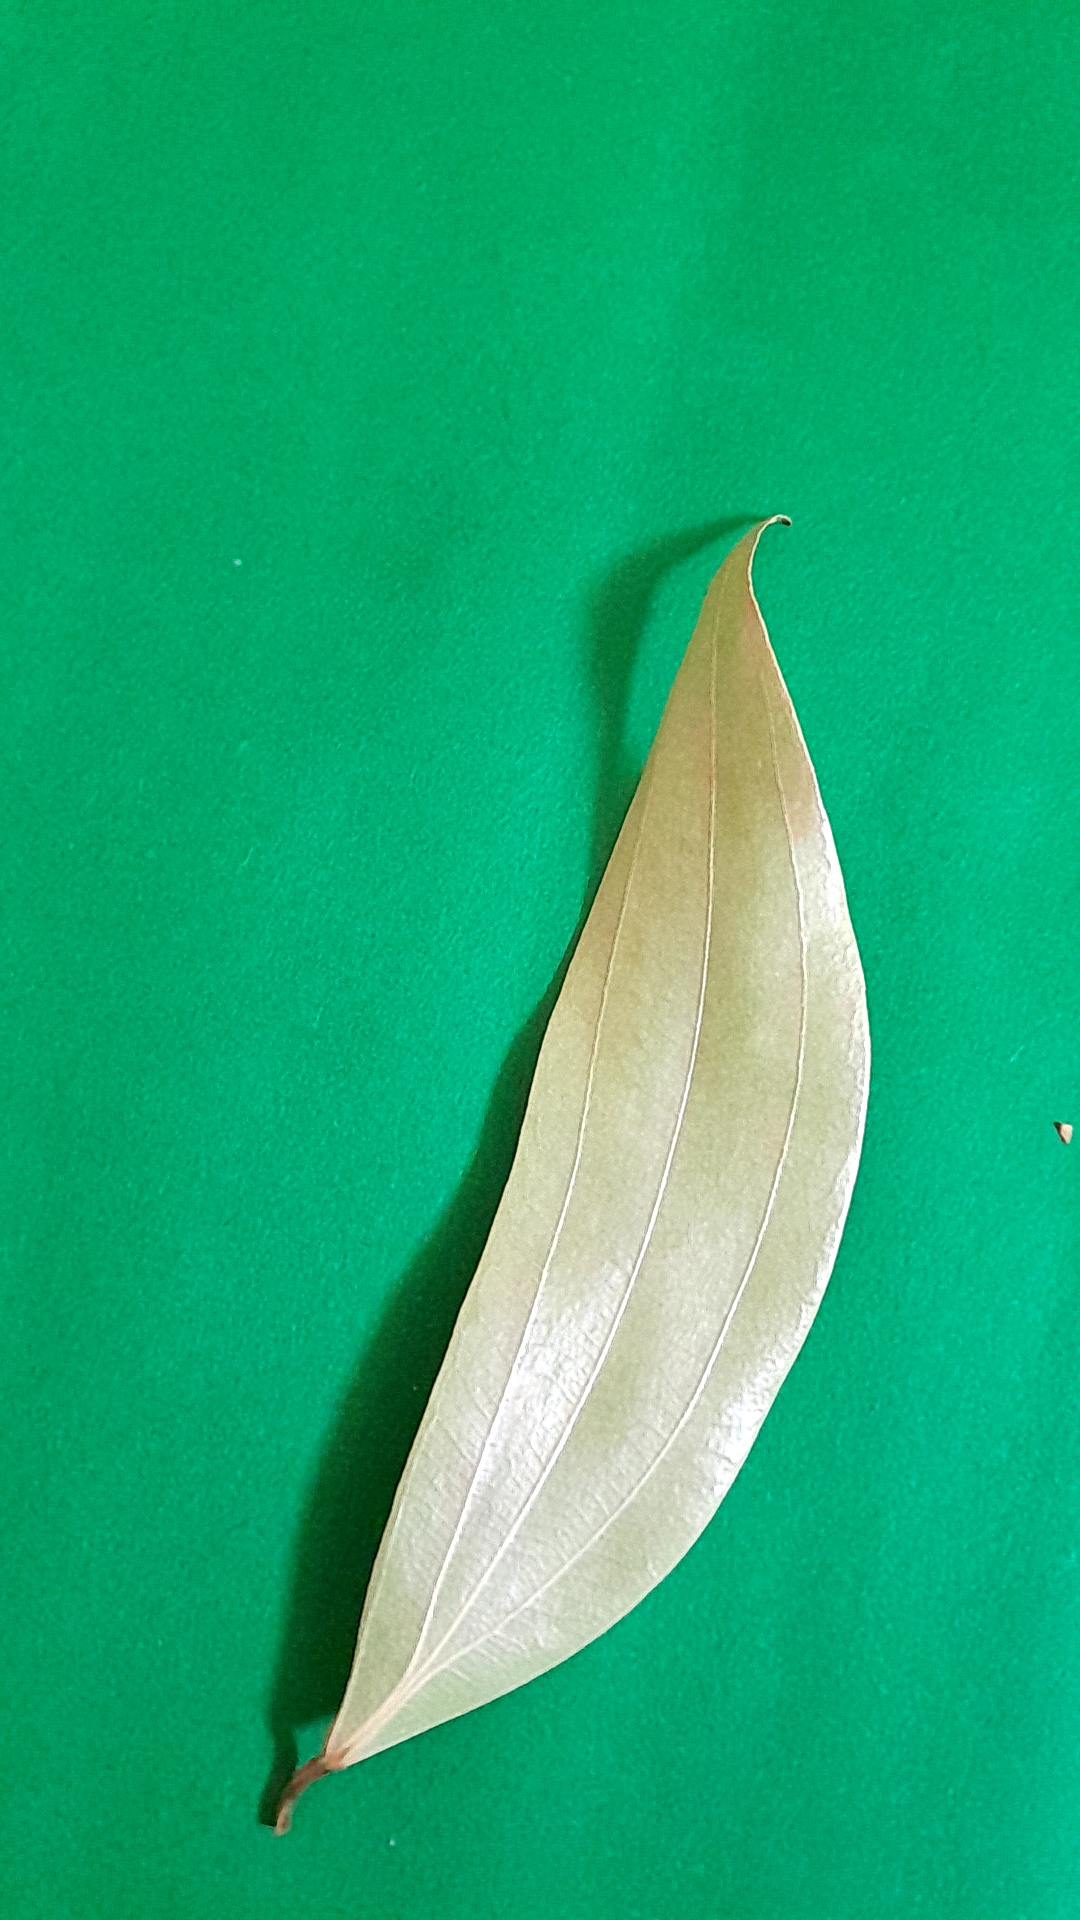
Label: Dry Leaf